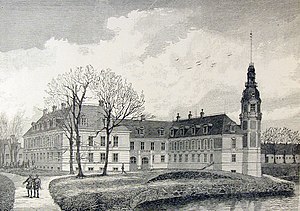
Hvedholm
Hvedholm Slot efter ombygningen i 1878-1882
Hvedholm er et gods, der ligger ca. 2 km vest for Faaborg i Horne Sogn, Sallinge Herred, Faaborg Kommune.